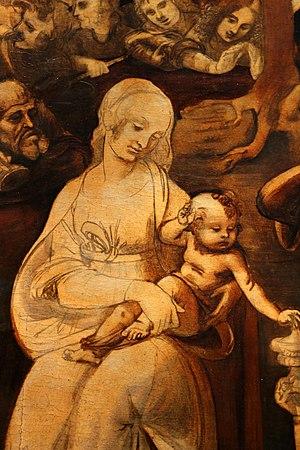
Sainte Anne, la Vierge, l’Enfant Jésus et saint Jean-Baptiste enfant ou le Carton de Burlington House est un carton du peintre Léonard de Vinci, qui s'inscrit dans ses études autour du thème de la « Sainte Anne trinitaire ». Cette composition ne semble avoir été ensuite reprise à l'identique par l'artiste florentin dans aucun tableau connu. Elle constitue néanmoins une étape de recherche pour la création de son tableau La Vierge, l'Enfant Jésus et sainte Anne qui en reprend un certain nombre d'éléments.